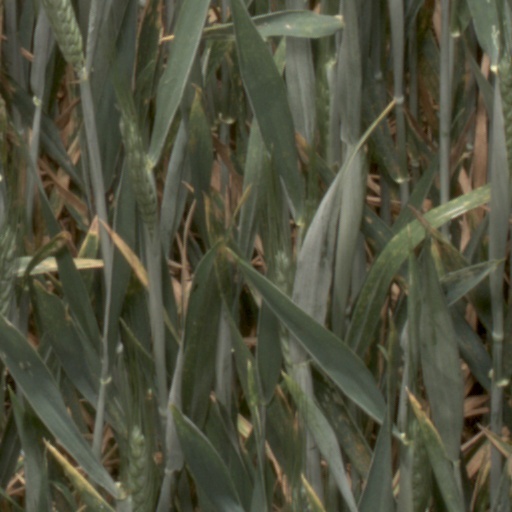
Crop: wheat